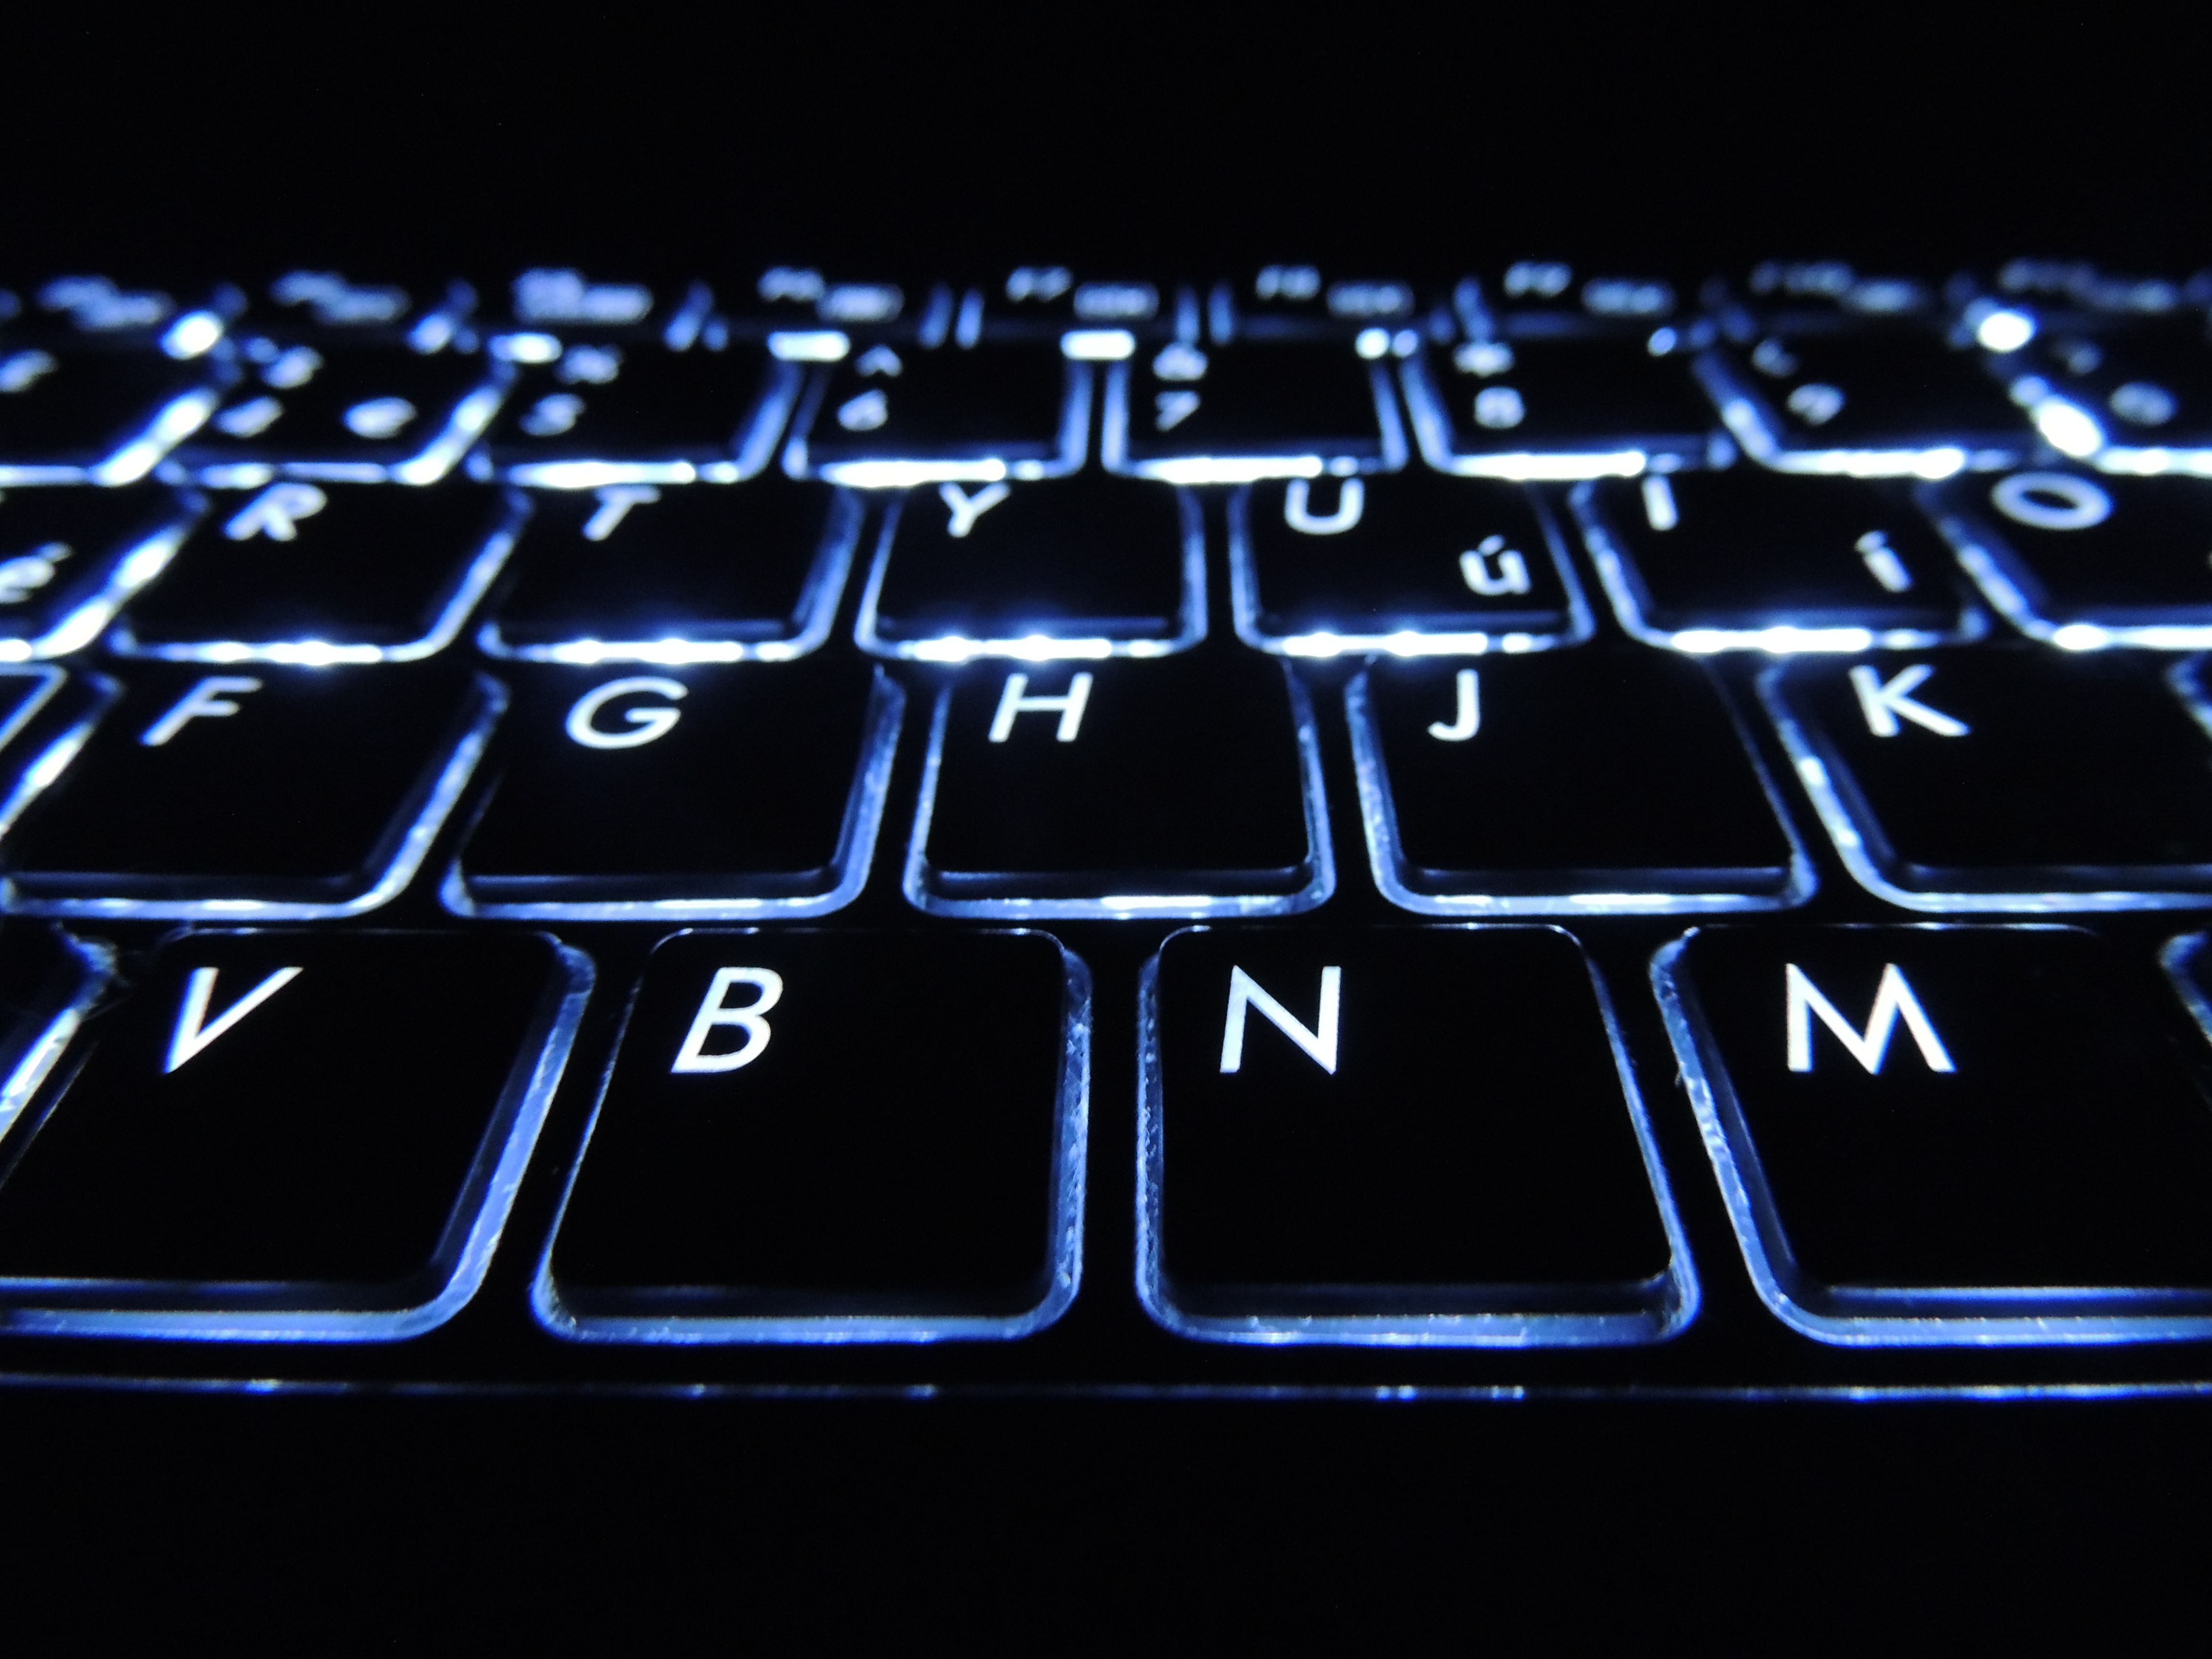
technology, number, font, multimedia, computer keyboard, electronic device, musical keyboard, electronic keyboard